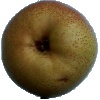
Label: pear_forelle